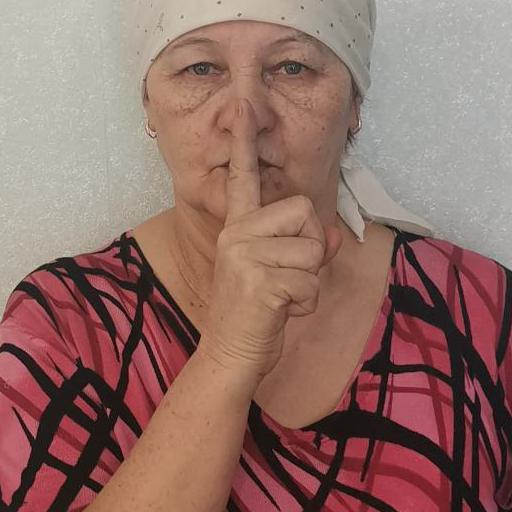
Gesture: mute